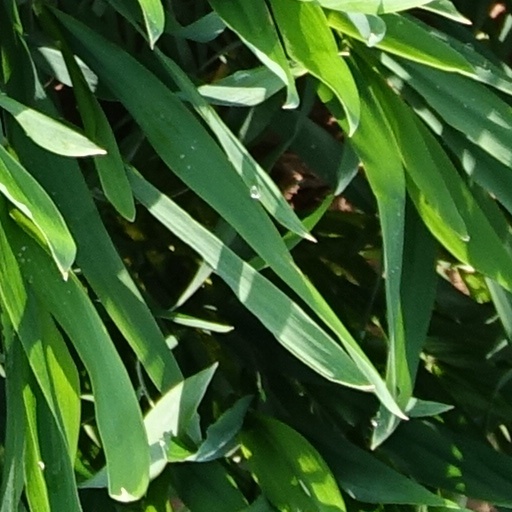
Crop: wheat